Brahehus

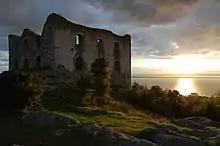
Brahehus at sunset, September 2010

Interest in the castle ruins grew in the 19th century, when it was perceived as a romantic destination. The first plans for a restoration of the ruins were drawn up by the Royal Academy of Letters in 1891, although the actual restoration was performed later between 1911 and 1913. Since then, Brahehus has been restored four more times, the latest in 2011–2012. In 1972, the E4 motorway, with a service area (including, despite objections from the National Heritage Board and the local antiquarian, a petrol station), was opened from the ruins.